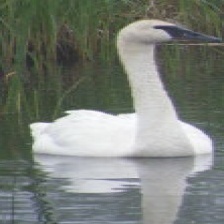
Species: TRUMPTER SWAN
Scientific name: CYGNUS BUCCINATOR
ImageNet parent category: black_swan